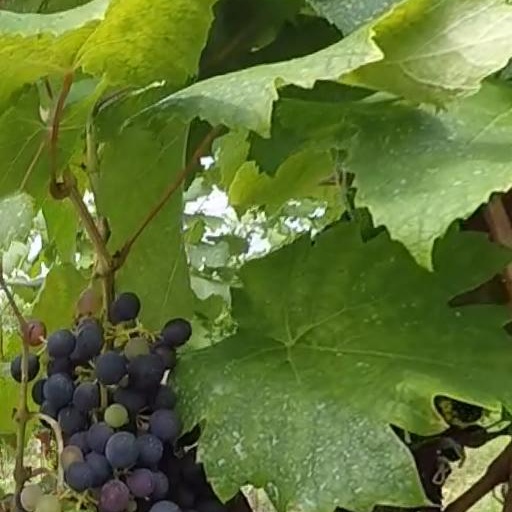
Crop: grape